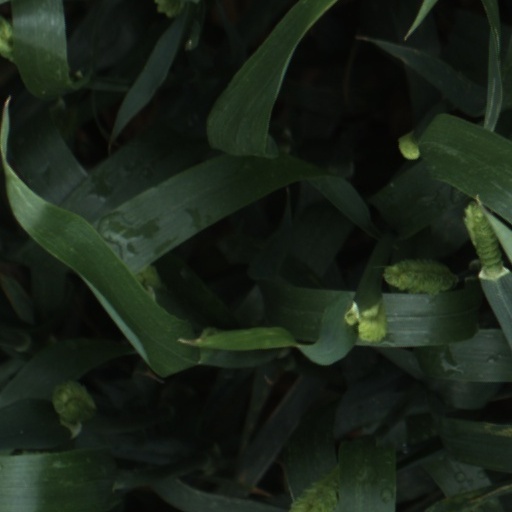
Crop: wheat